Federal Palace of Switzerland

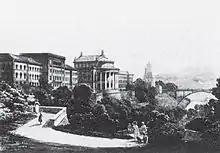
Bundeshaus draft by Alfred Friedrich Bluntschli

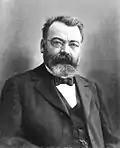
Hans Wilhelm Auer

The 1874 Swiss constitutional referendum approved a new constitution which came into effect on 29 May 1874, resulting in a marked devolution of power from the cantons to the Confederation. The rapidly-growing federal administration soon complained of an acute shortage of space. The Federal Council asked the city to provide sufficient working space for the numerous new federal offices but Bern was unable meet this demand. In 1876, the city therefore ceded the Federal Town Hall and the responsibility for extensions and new buildings to the Confederation. In 1861, the third floor of the central wing was opened to the Bernese Art Society. The transfer of its collection to the new Museum of Fine Arts in 1879 only temporarily alleviated the lack of space.